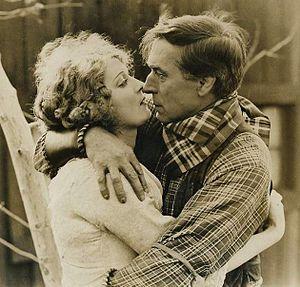
Jane Novak est une actrice américaine, née Johana Barbara Novak le 12 janvier 1896 à Saint-Louis, morte le 3 février 1990 à Los Angeles — Quartier de Woodland Hills.